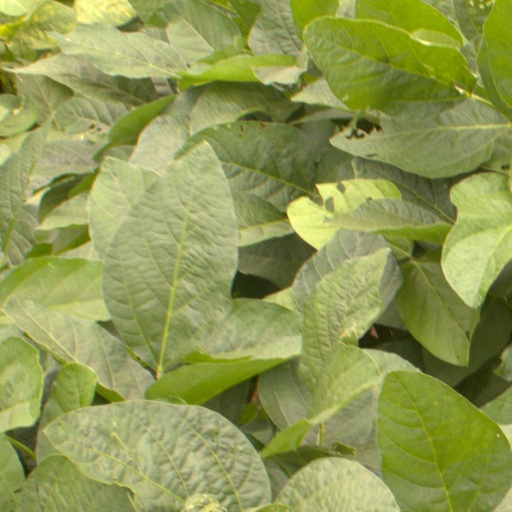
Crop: soybean